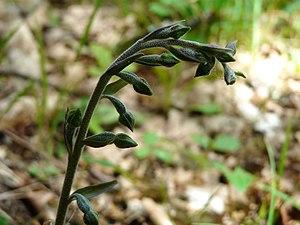
Boutons d'épipactis à petites feuilles (Epipactis microphylla), Trélissac, Dordogne, France.